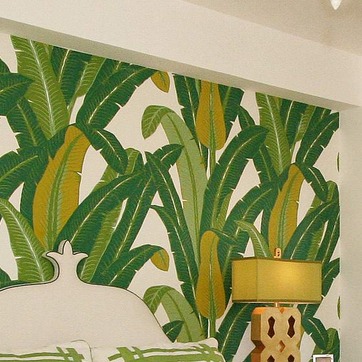
Material: wallpaper